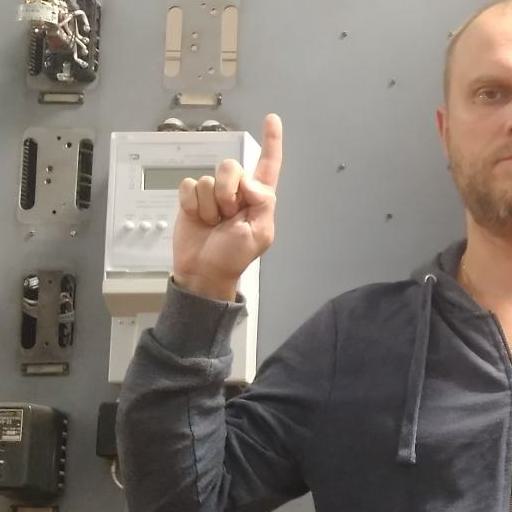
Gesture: one